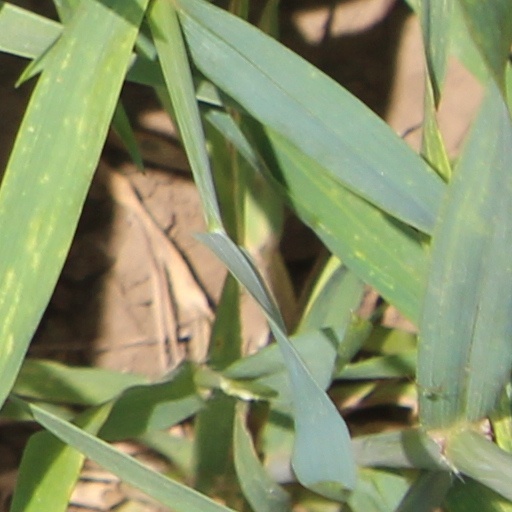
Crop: wheat